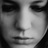
Emotion: sad